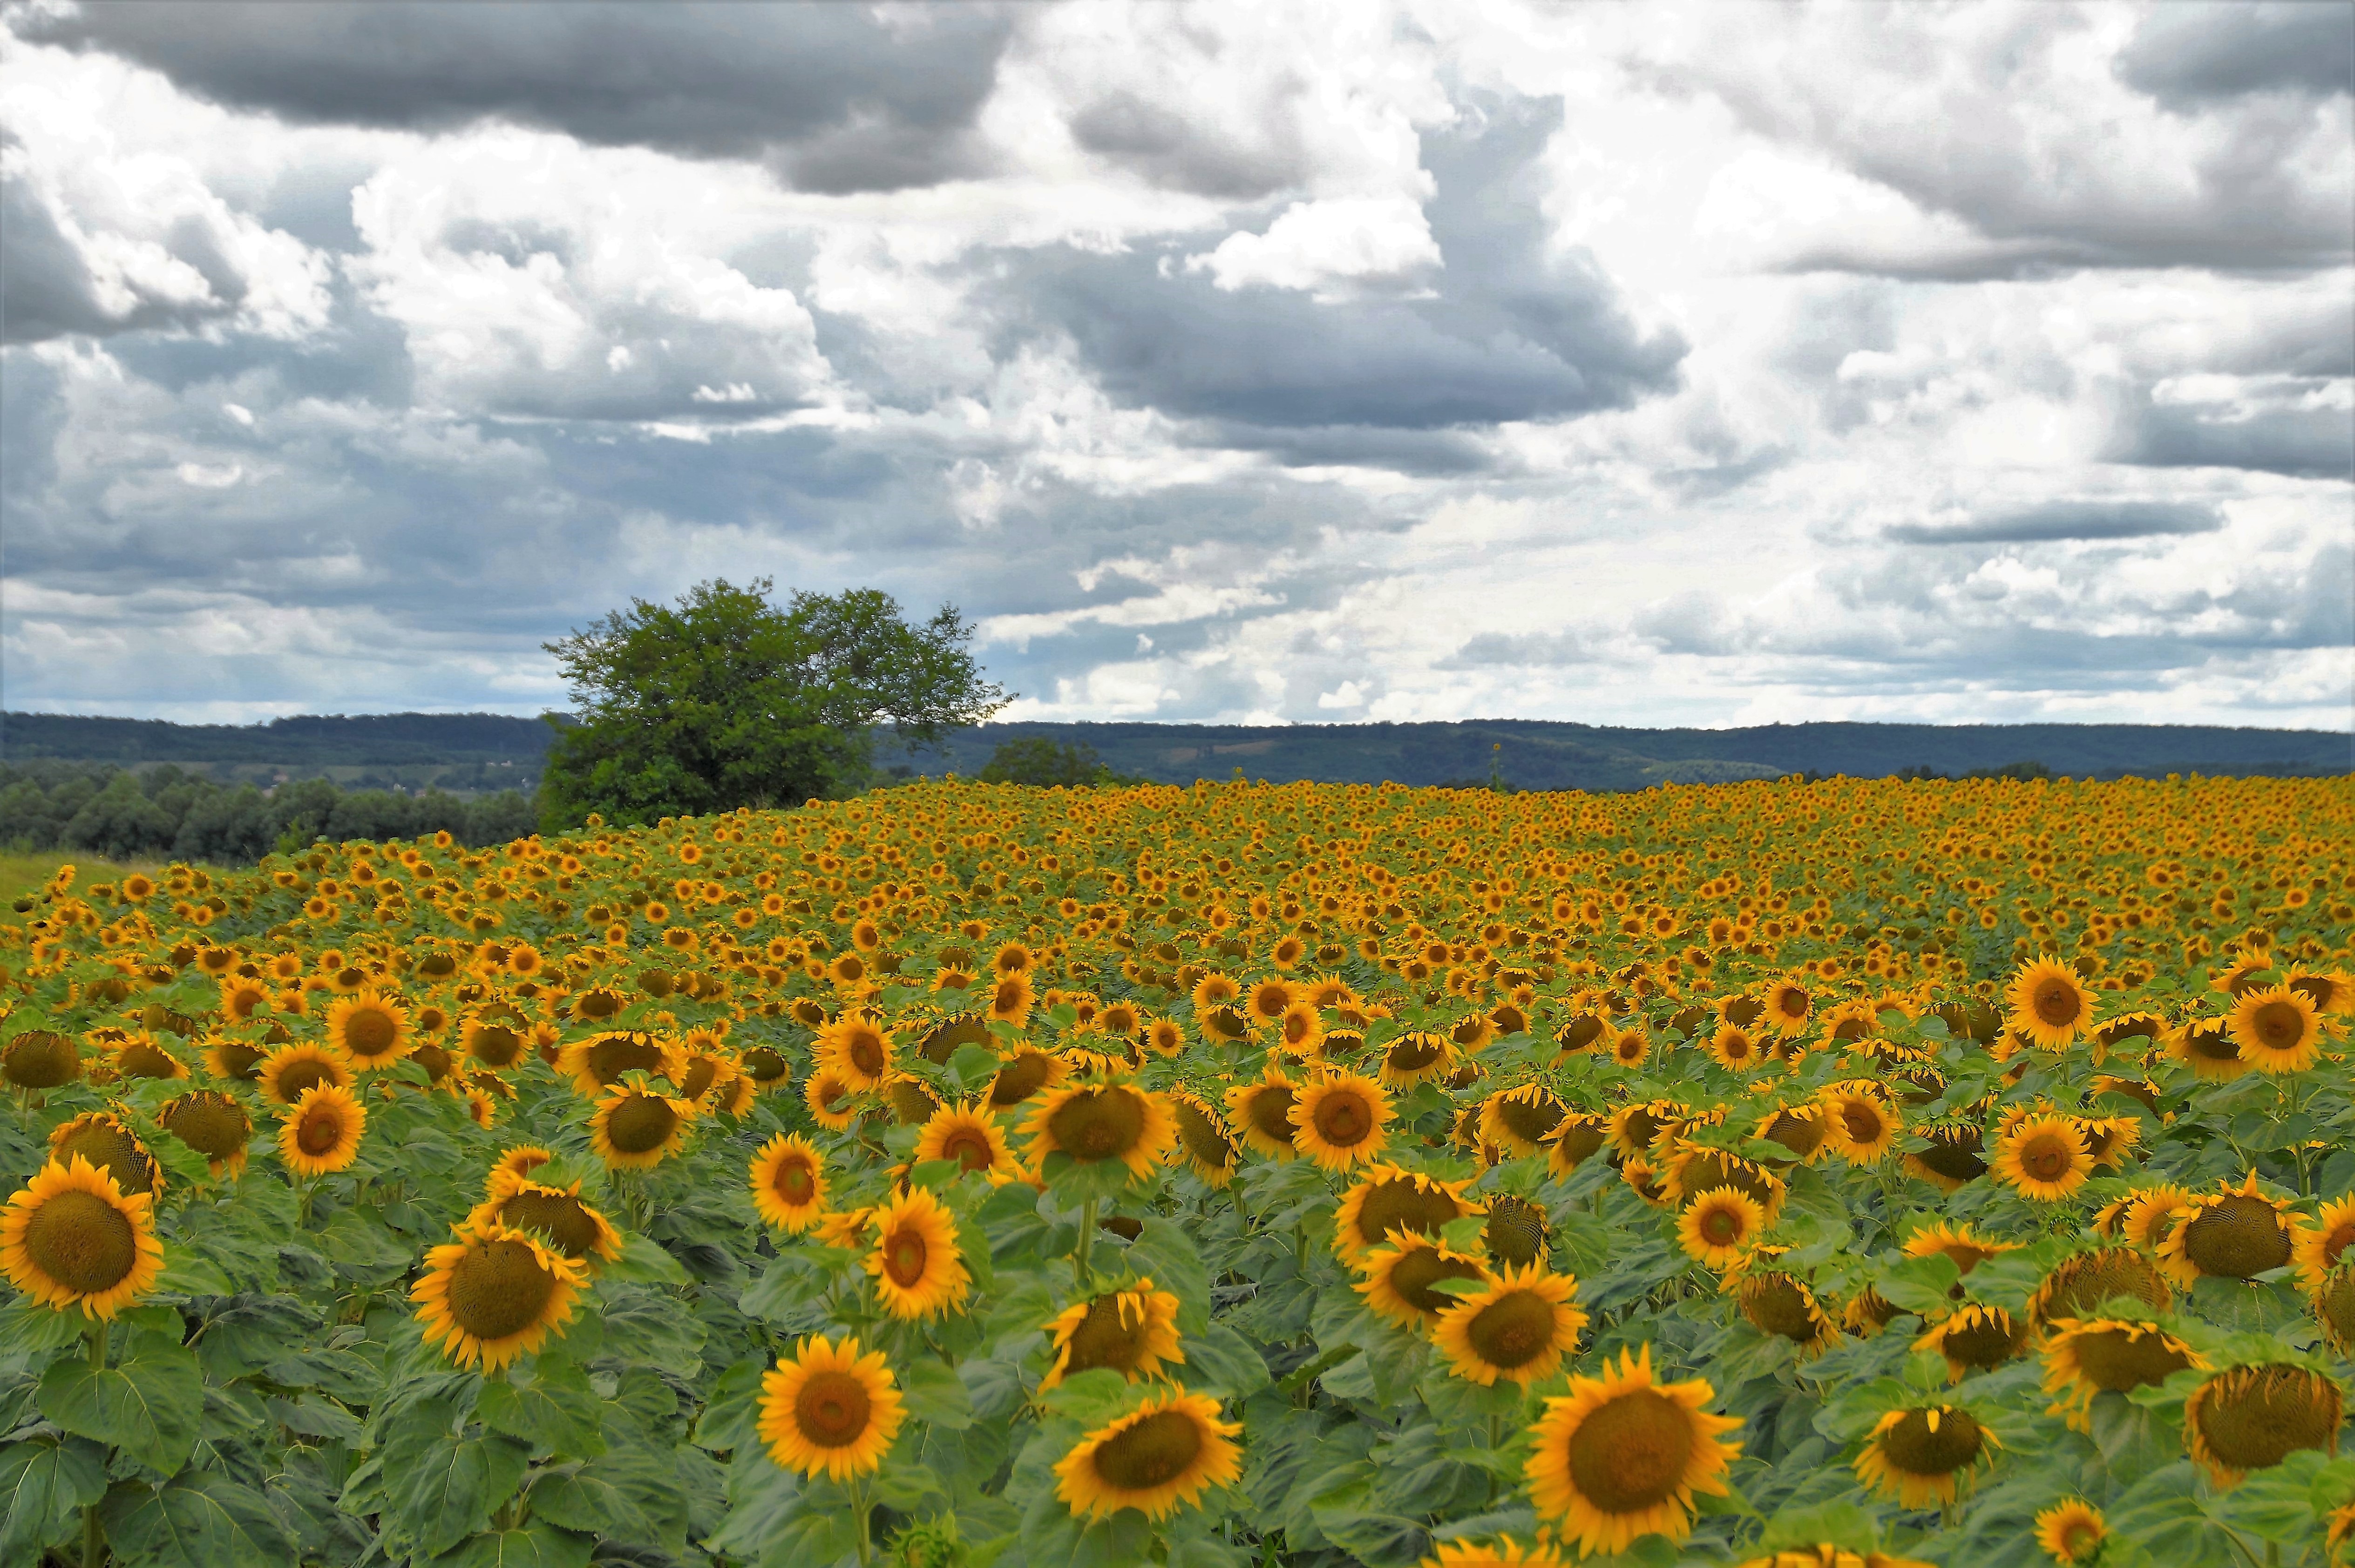
plant, sky, sun, field, meadow, prairie, flower, summer, crop, yellow, agriculture, plain, sunflower, wildflower, grassland, ecosystem, flowering plant, daisy family, land plant